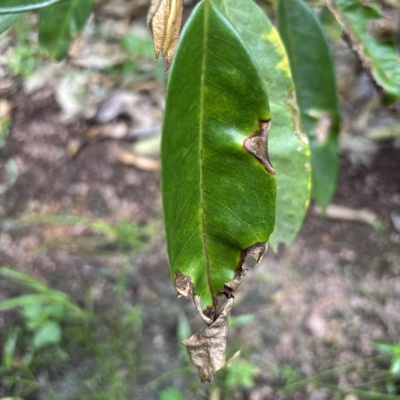
Label: Leaf_Blight